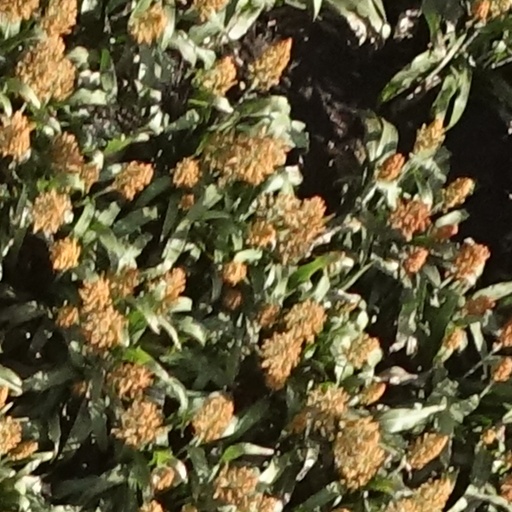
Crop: sorghum